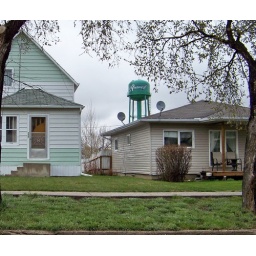
Homes in town of Rosetown. Green water tower in background. Rural Municipality of St. Andrew's in Saskatchewan in May 2010.